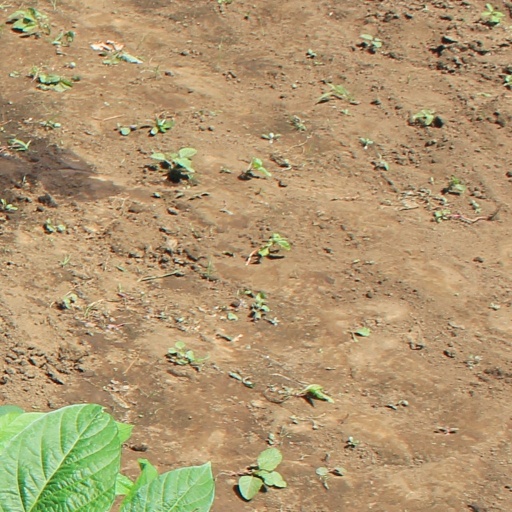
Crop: soybean